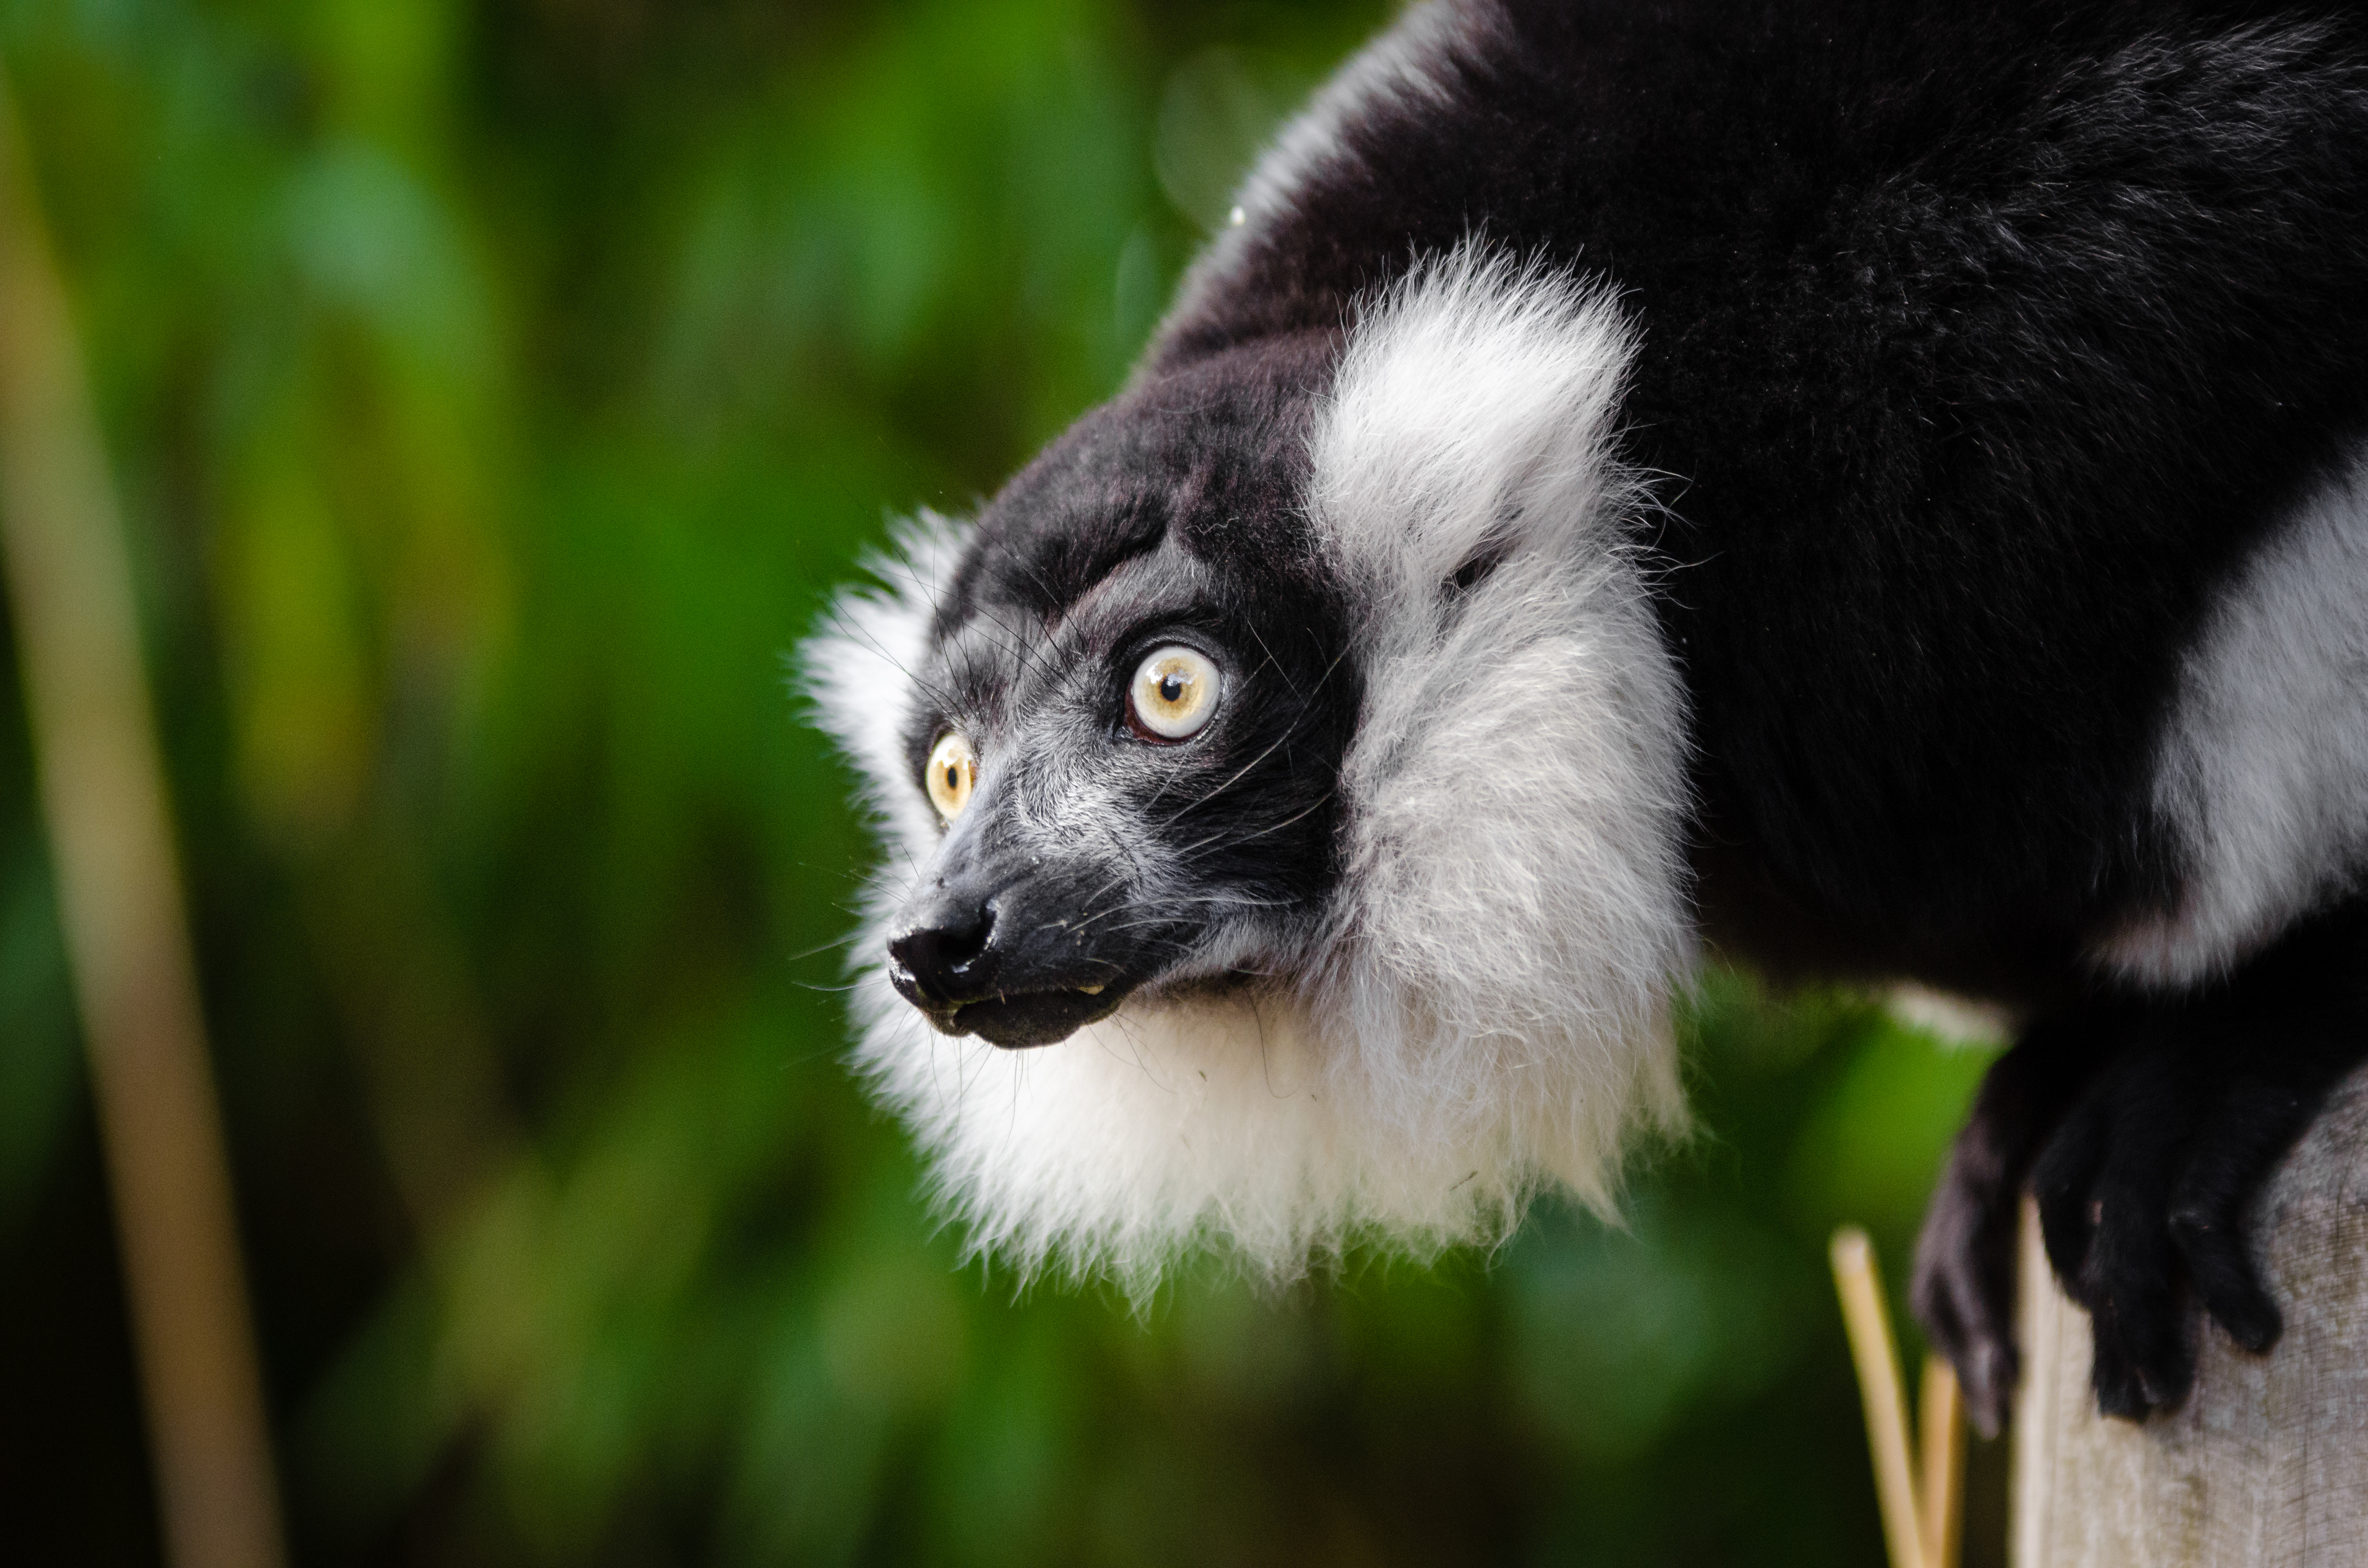
wildlife, mammal, fauna, primate, close up, vertebrate, lemur, new world monkey